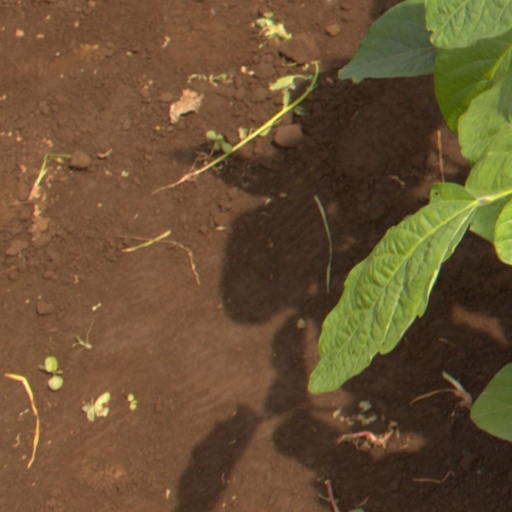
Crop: soybean